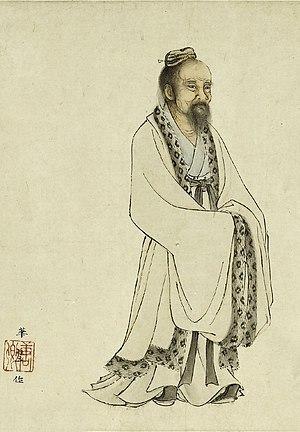
Tchouang-tseu ou Zhuangzi, de son vrai nom Zhuāng Zhōu, est un penseur chinois du IVᵉ siècle av. J.-C. à qui l'on attribue la paternité d'un texte essentiel du taoïsme appelé de son nom — le Zhuangzi — ou encore le « Classique véritable de Nanhua », Nánhuá zhēnjīng.